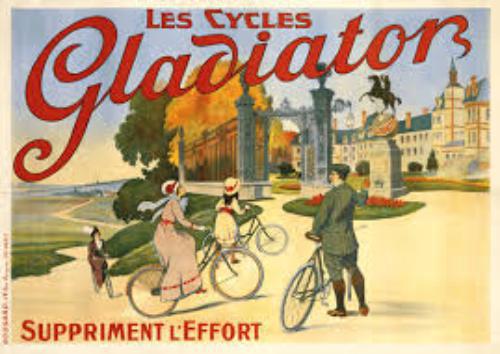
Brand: gladiator cycle
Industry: Food